Canadian Cascade Arc

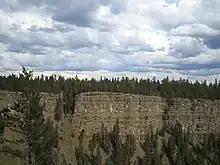
Cliff-forming flood basalts in Chasm Provincial Park

The flat-lying Chilcotin Group lava plateau covers an area of and a volume of . It consists of several thin, flat-lying pāhoehoe lava flows that were erupted from a chain of low-profile shield volcanoes, which have since been eroded by Late Pleistocene glaciation to expose their gabbro-bearing volcanic plugs. The lava plateau has a maximum thickness of with at least 20 lava flows exposed in stratigraphic units. Specific lava flows normally extend over and reach a thickness of . But in some areas, lava flows reach thicknesses of .